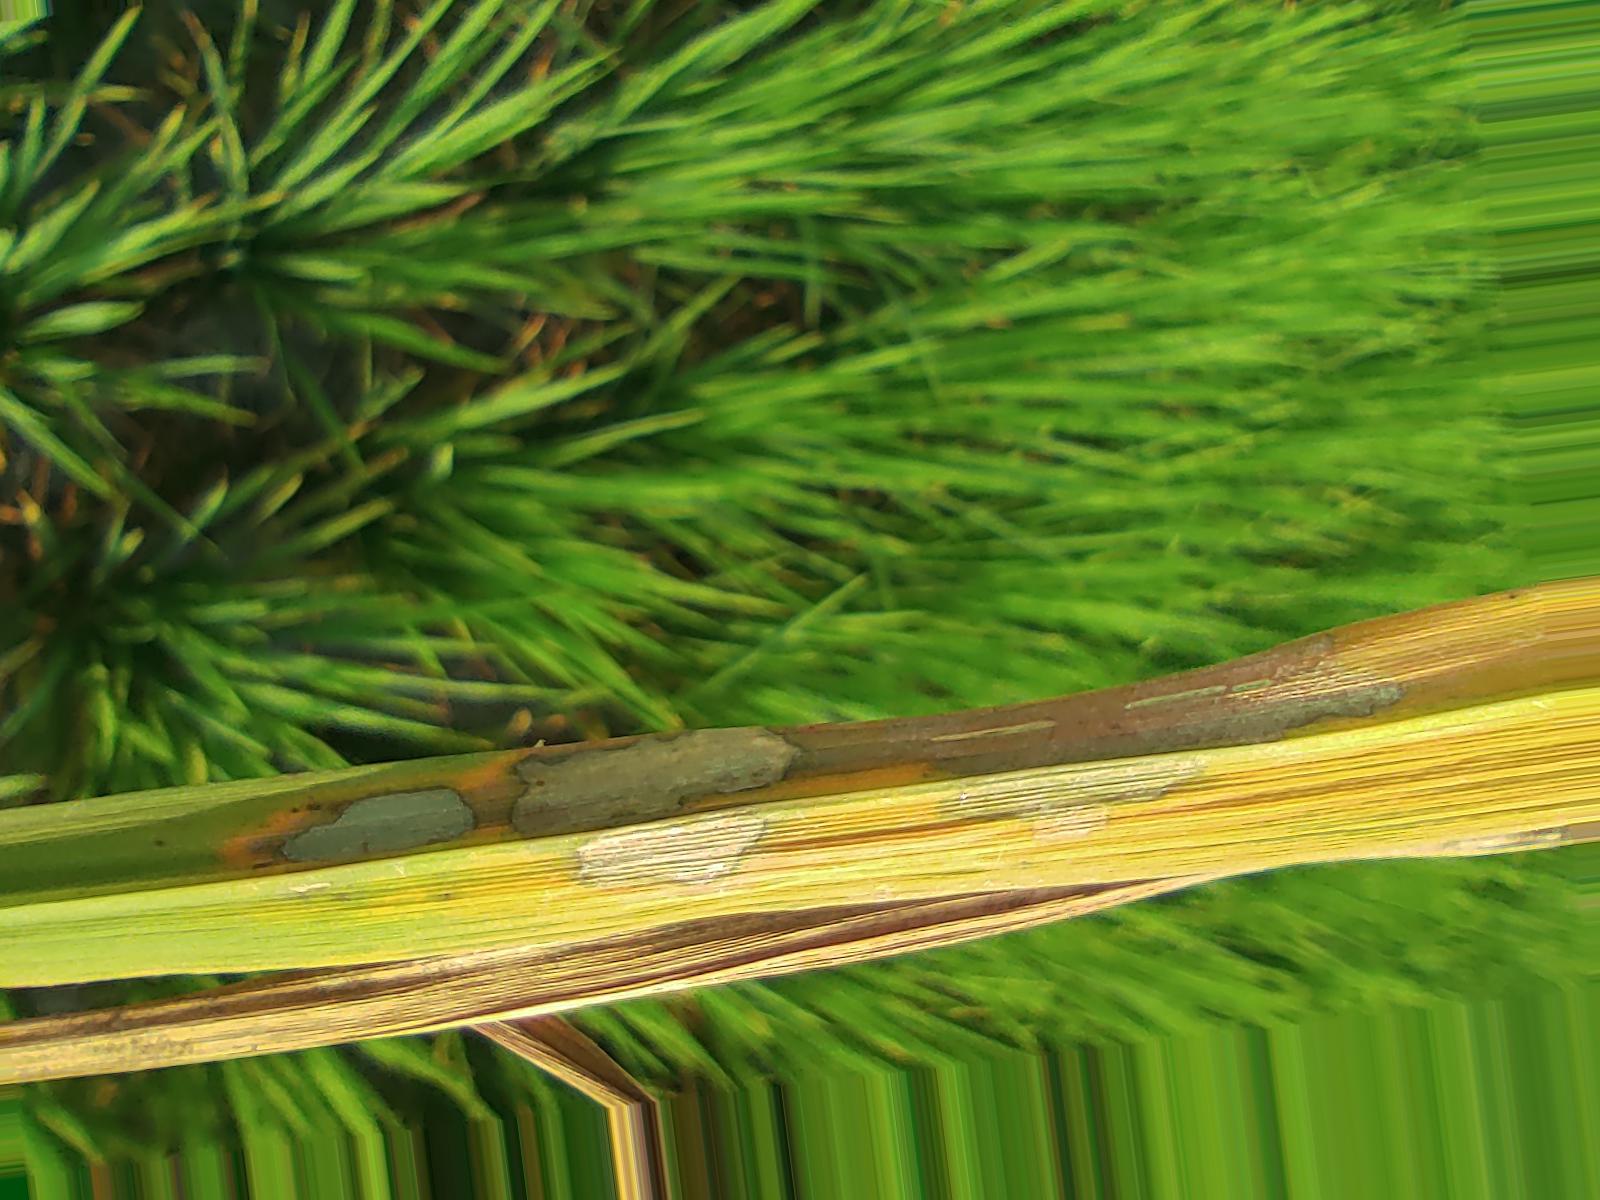
Nhãn: Bệnh Đốm Vằn ( Khô vằn ) ( Sheath Blight )